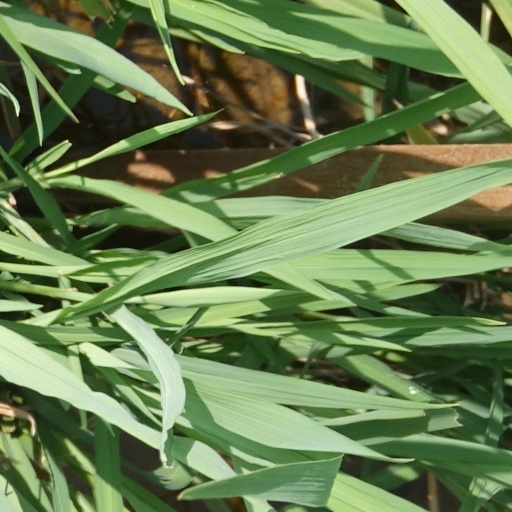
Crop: rice